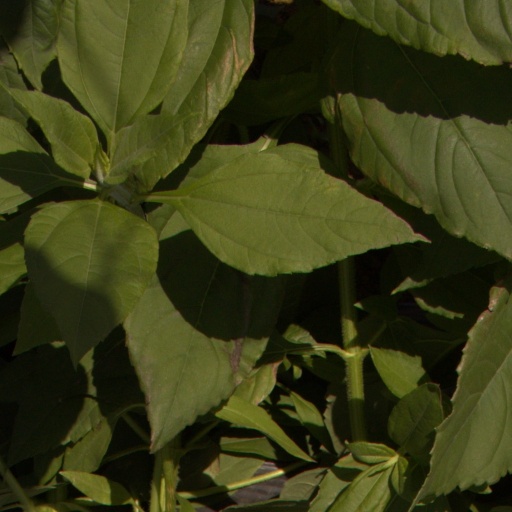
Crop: Jerusalem artichoke